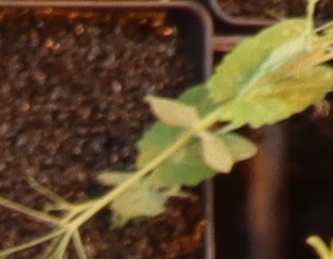
Label: Field Pea